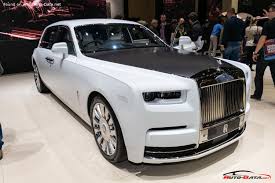
Label: noambulance